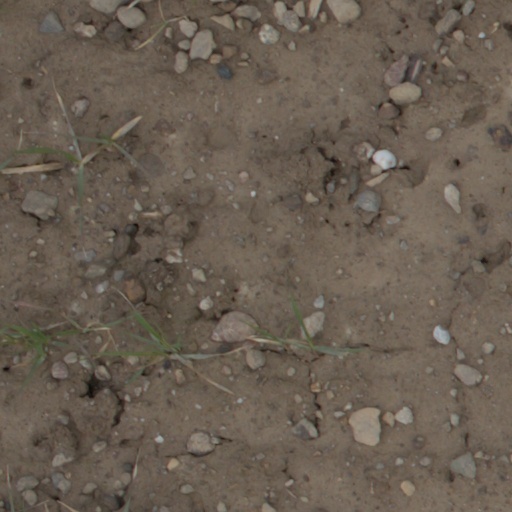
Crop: wheat